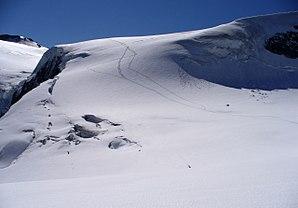
Pigne d'Arolla, passage appelé ""le mur de la Serpentine"" sous le col du Brenay (voie de la 1ère ascension)"
Le Pigne d'Arolla est un sommet de 3 787 mètres d'altitude situé dans les Alpes valaisannes au-dessus d'Arolla. Son point culminant constitue un belvédère réputé.